Ezra Meeker

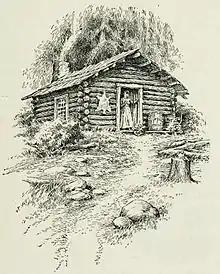
Meeker's cabin at Kalama

Meeker's first employment in the Pacific Northwest was unloading a ship that had docked at Portland. He moved to the nearby town of St. Helens, where construction of a wharf in competition with Portland's was under way—Oliver rented a house to lodge workers in, and Ezra went to help his brother. By this time, Ezra Meeker and his wife were determined to fulfill their original plan to farm, and when work was abandoned on the wharf, he went to find land which could be cultivated.